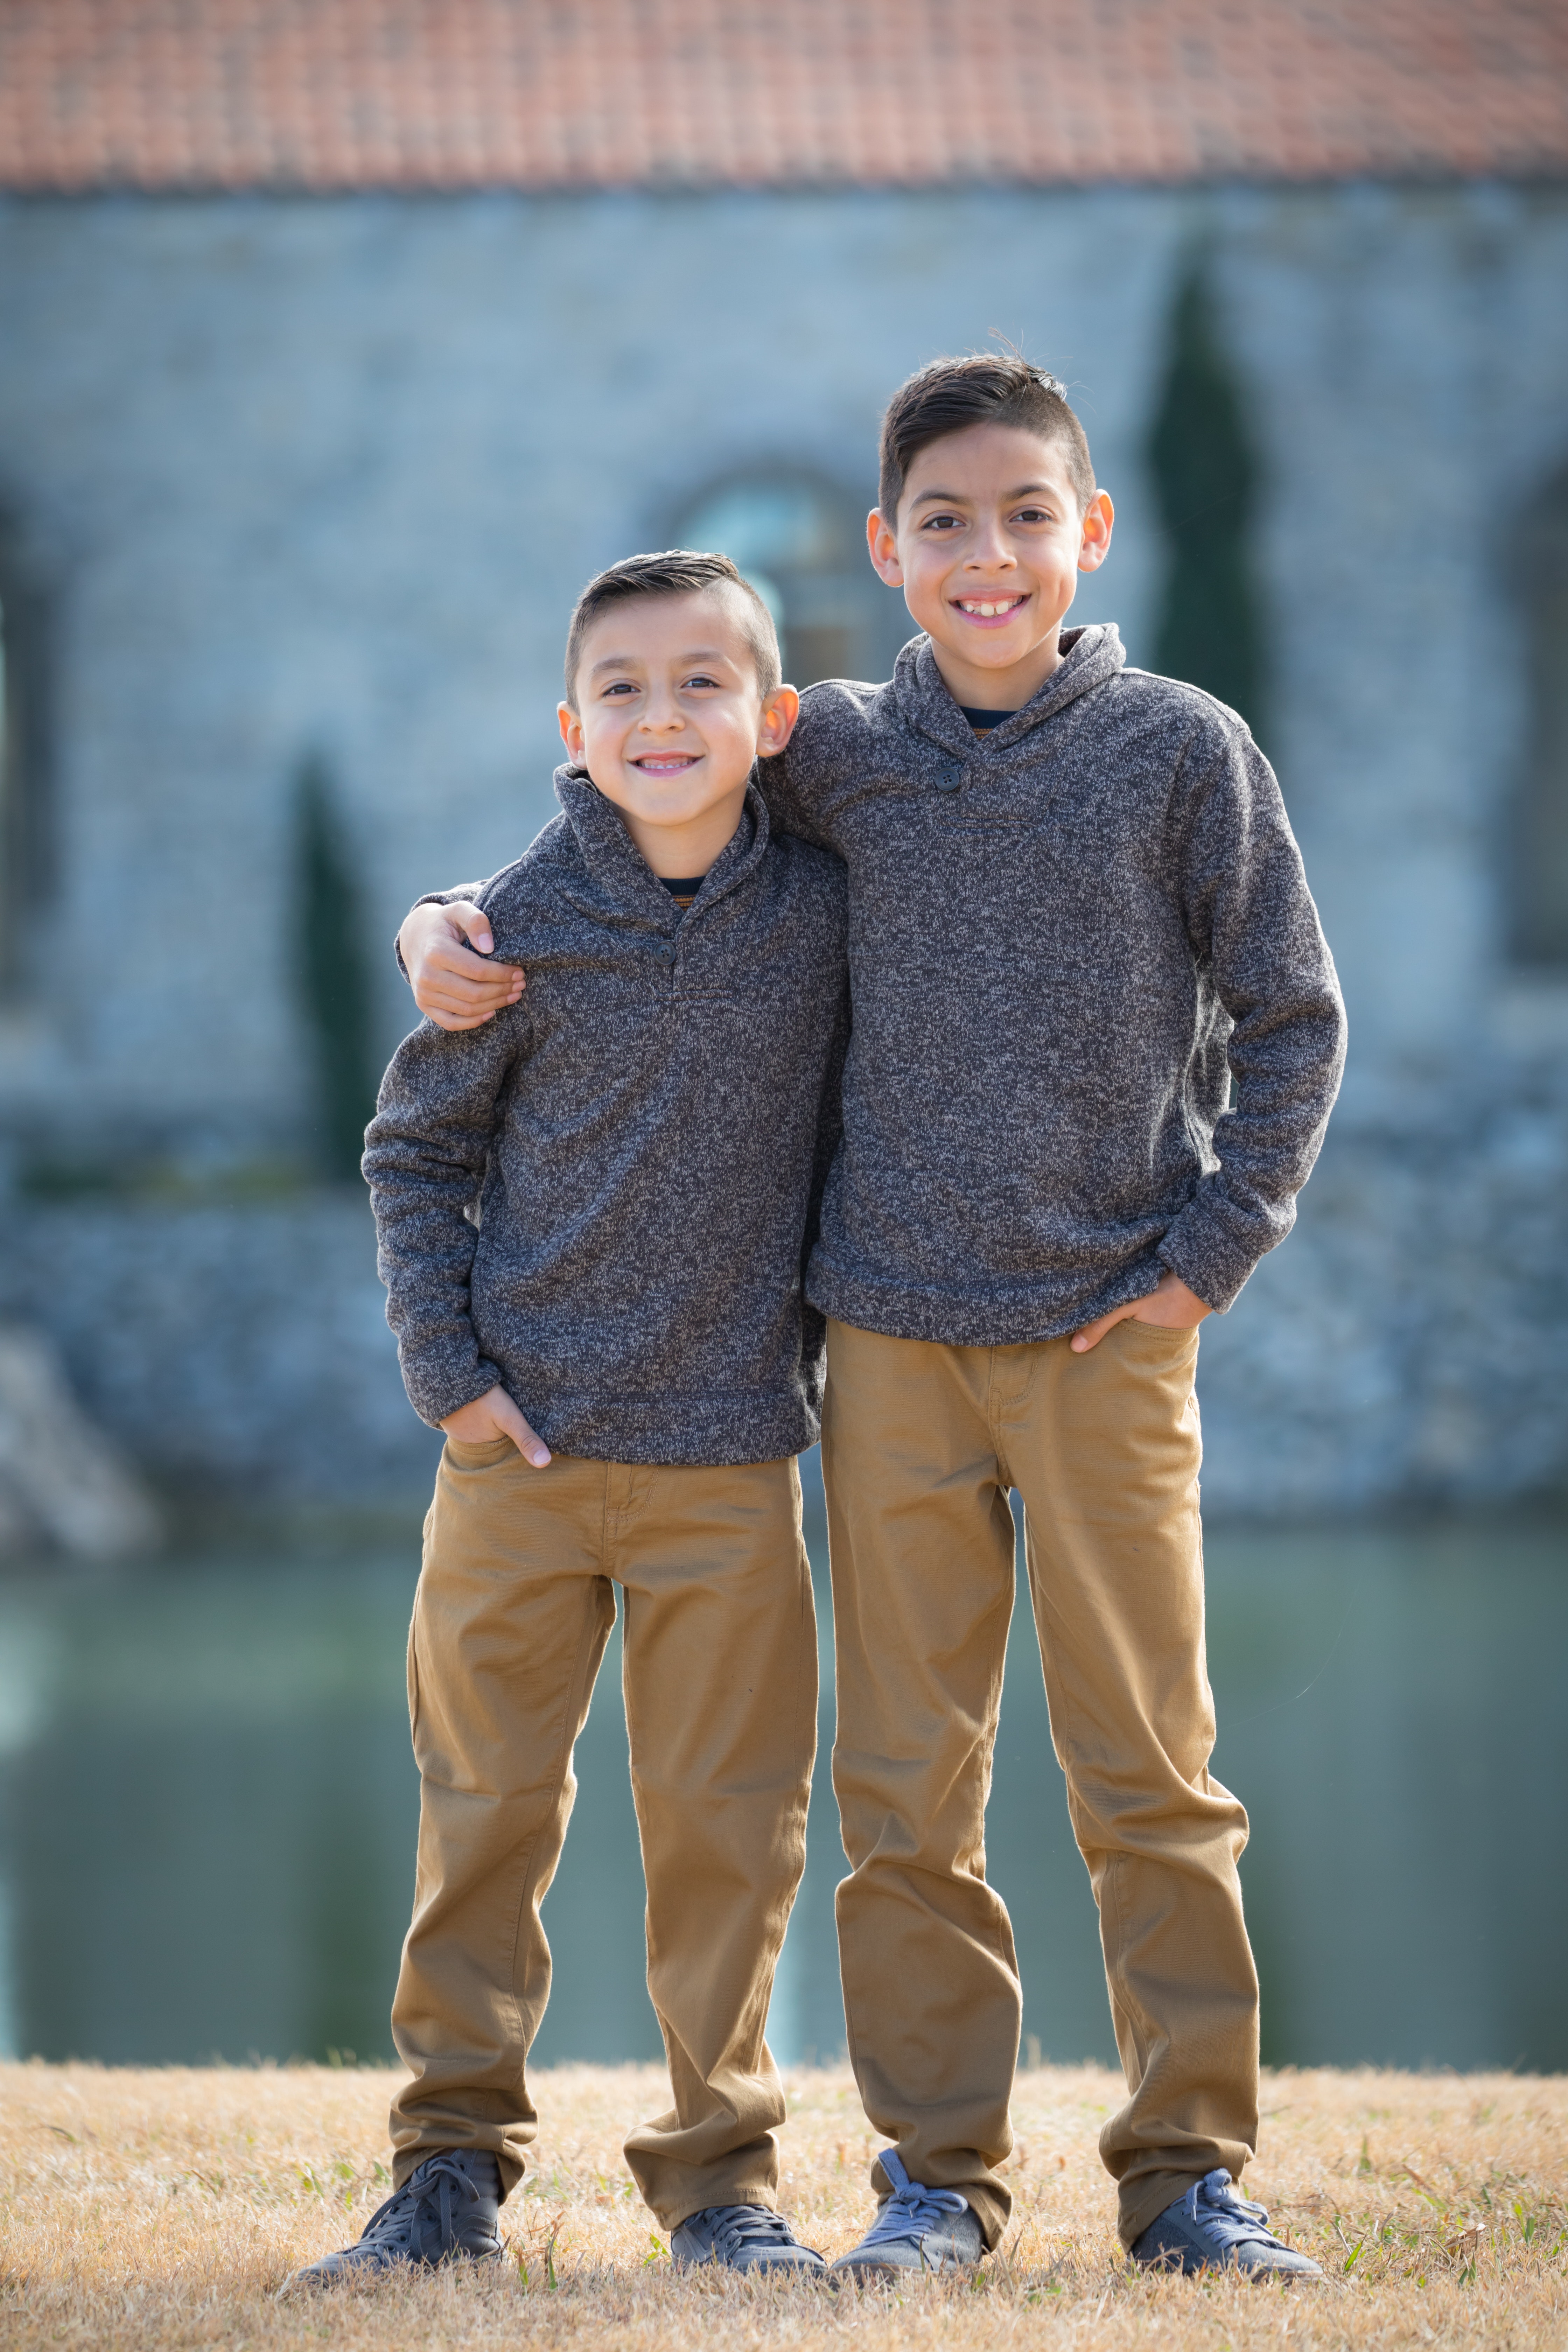
people, photograph, standing, child, smile, photography, vacation, outerwear, jeans, tree, family, recreation, leisure, happy, photo shoot